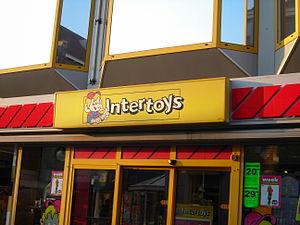
Blokker Holding B.V. est une société faîtière néerlandaise qui possède plusieurs chaînes de magasins de détail.